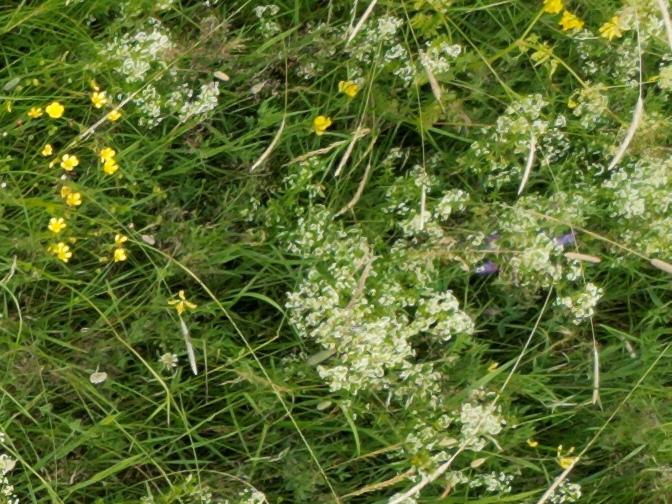
Flowers visible: yarrow flowers,  daisy flowers,  daisy flowers,  daisy flowers, yarrow flowers